Answer in natural language. Considering the relative positions, where is walnut wood open shelving unit (highlighted by a red box) with respect to Doorframe (highlighted by a green box)? Choose between the following options: right or left
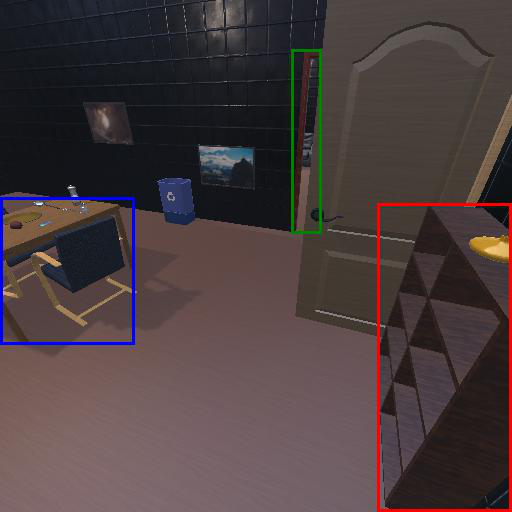
<answer>right</answer>